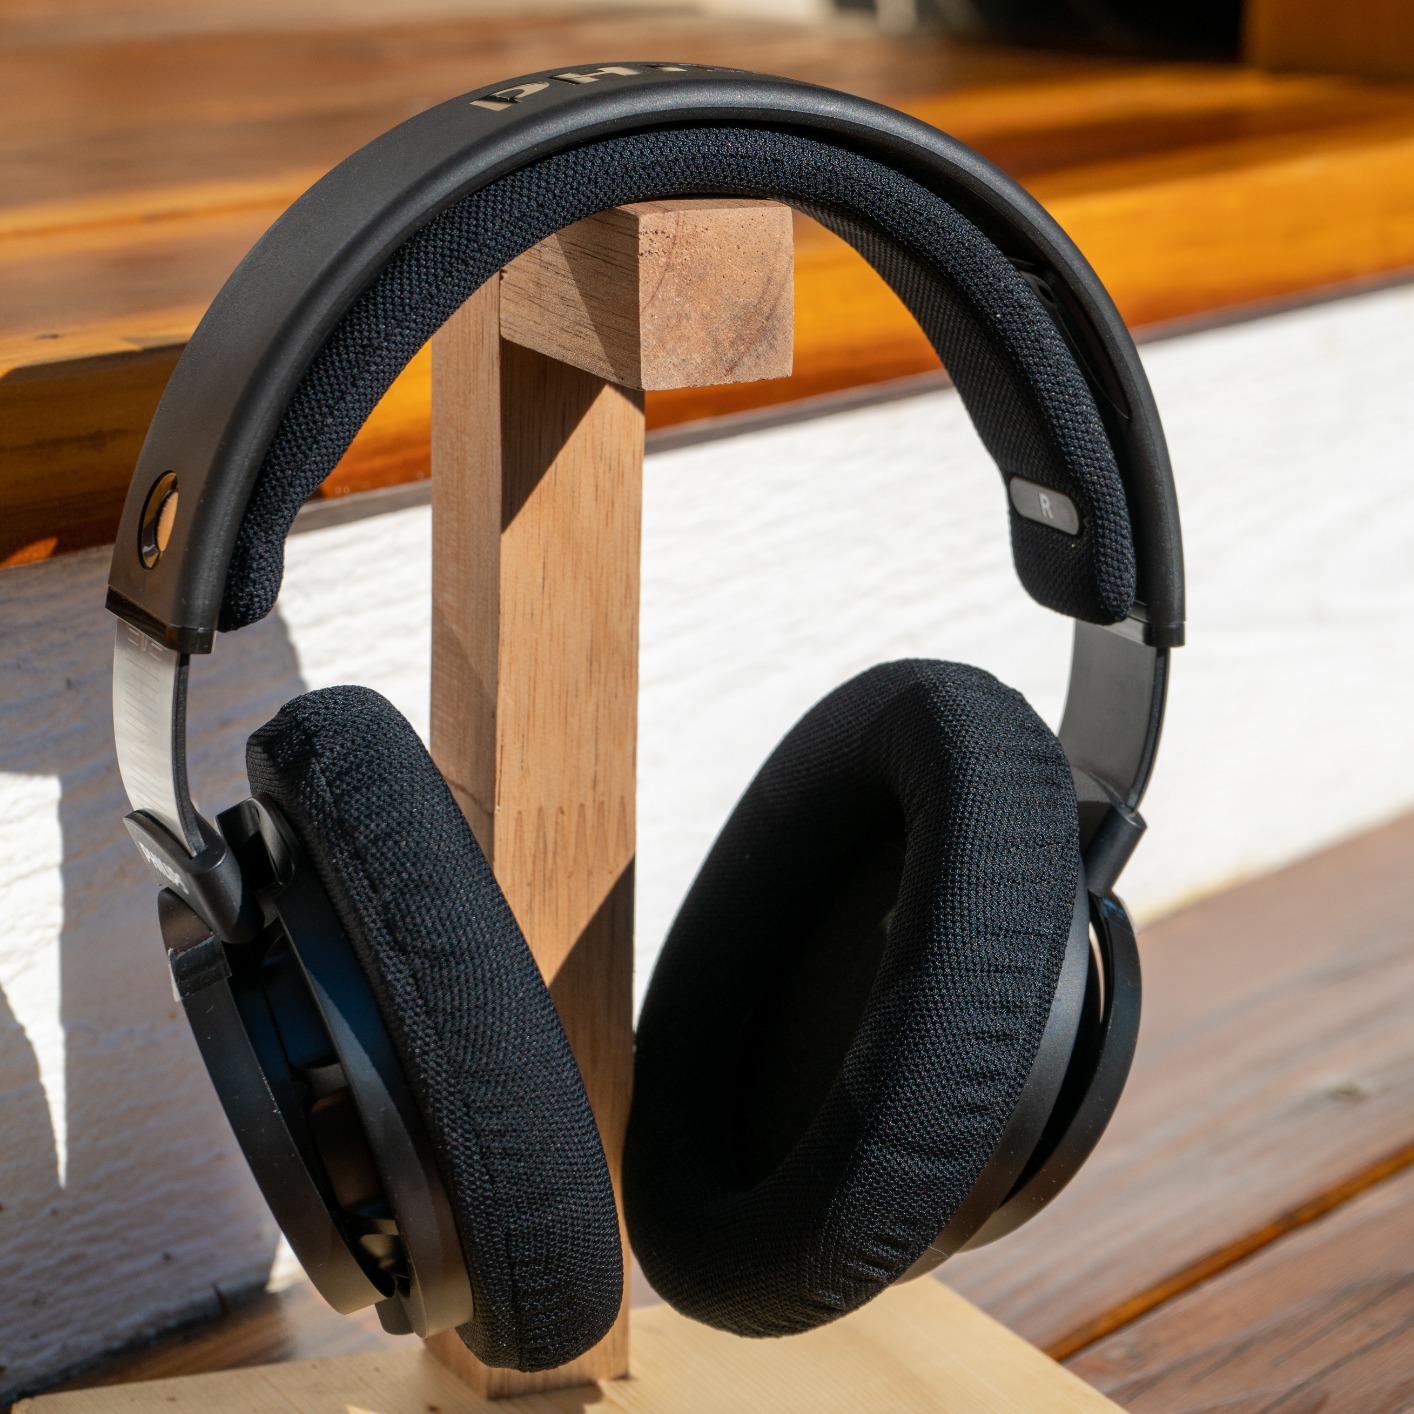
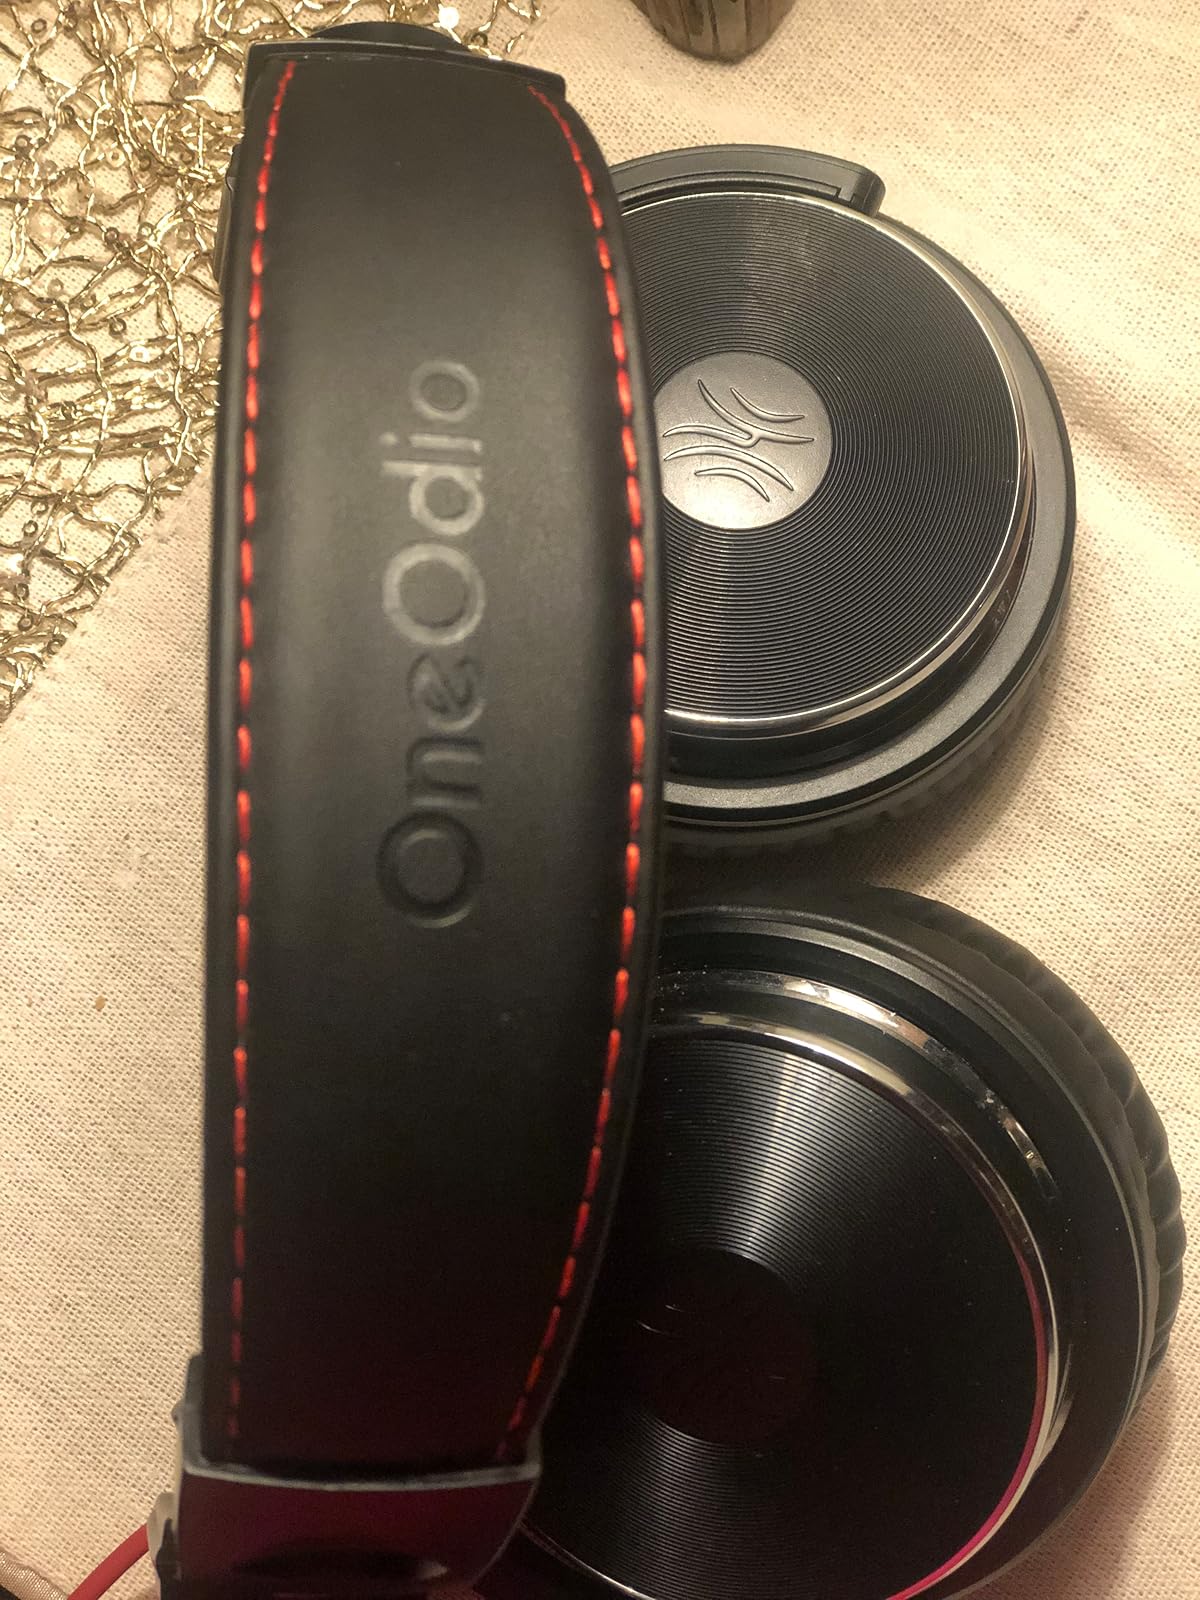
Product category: headphones
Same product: no